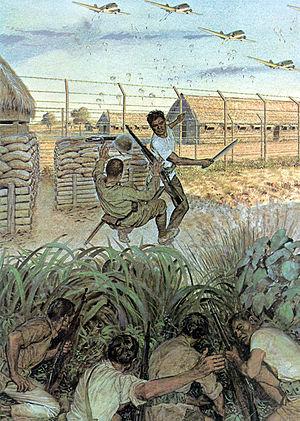
La résistance à l’occupation japonaise a existé aux Philippines de 1942 à 1945 durant la Seconde Guerre mondiale. Cette résistance composée de réseaux clandestins et de mouvements de guérilla a agi contre l’armée et la police militaire japonaises, ainsi que les collaborateurs philippins. Les historiens estiment qu’environ 260 000 personnes ont rejoint la guérilla, et que les autres organisations de résistance clandestines comptaient probablement encore plus de membres. Leur efficacité a été reconnue depuis, car l’armée japonaise n’avait le contrôle effectif que de douze des quarante-huit provinces de l’archipel vers la fin de la guerre.